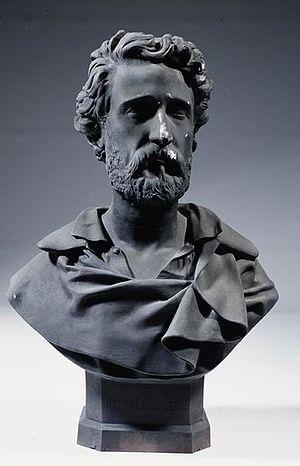
Jules-Eugène Lenepveu né à Angers le 12 décembre 1819 et mort à Paris le 16 octobre 1898, est un peintre français.